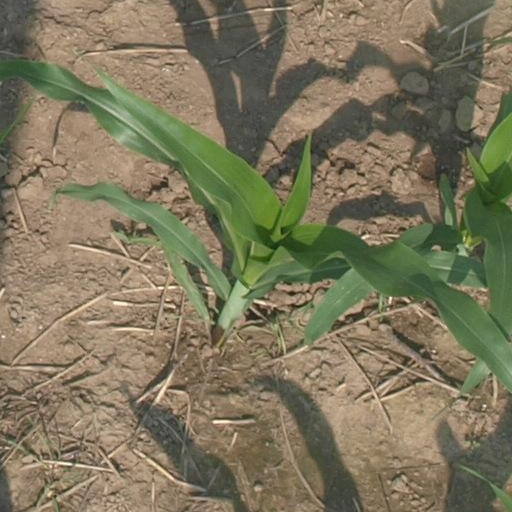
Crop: maize; corn